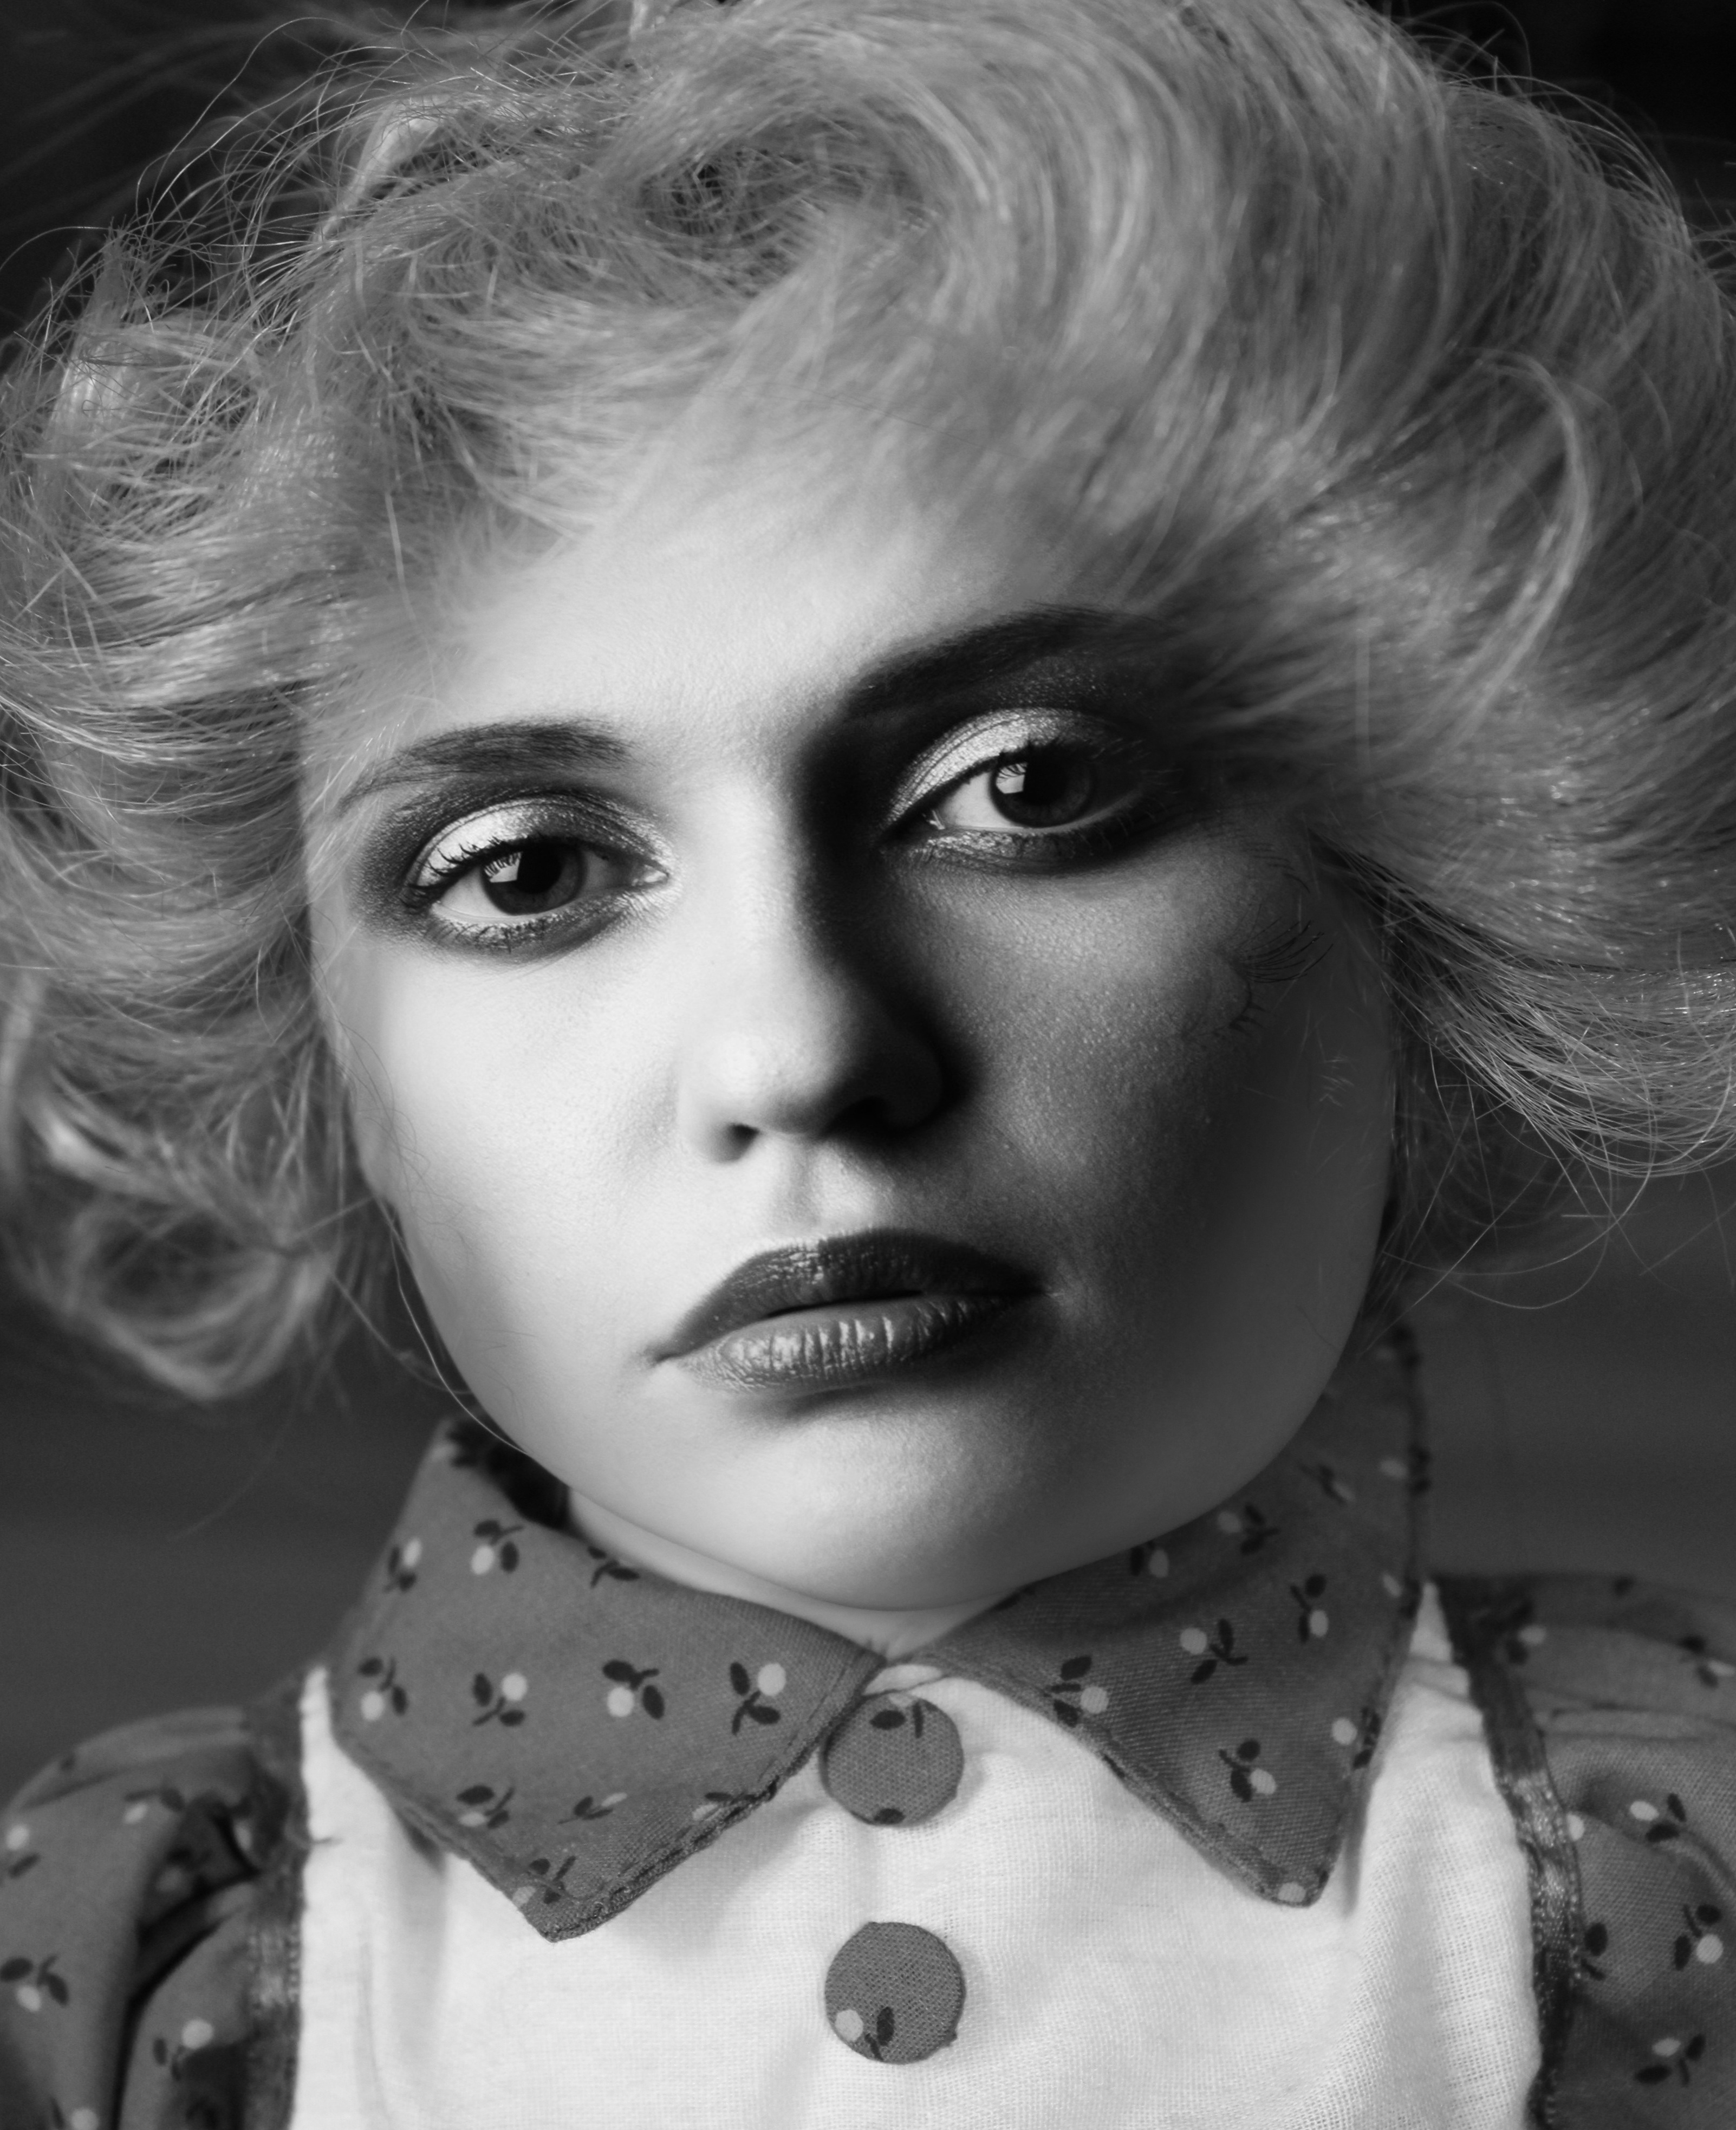
person, black and white, girl, woman, hair, white, photography, retro, female, portrait, model, human, black, monochrome, lady, hairstyle, mouth, close up, face, doll, nose, eyes, eye, head, toys, skin, lips, beauty, blond, adult, stylish, children toys, photo shoot, brown hair, girls toys, monochrome photography, portrait photography, skuriel